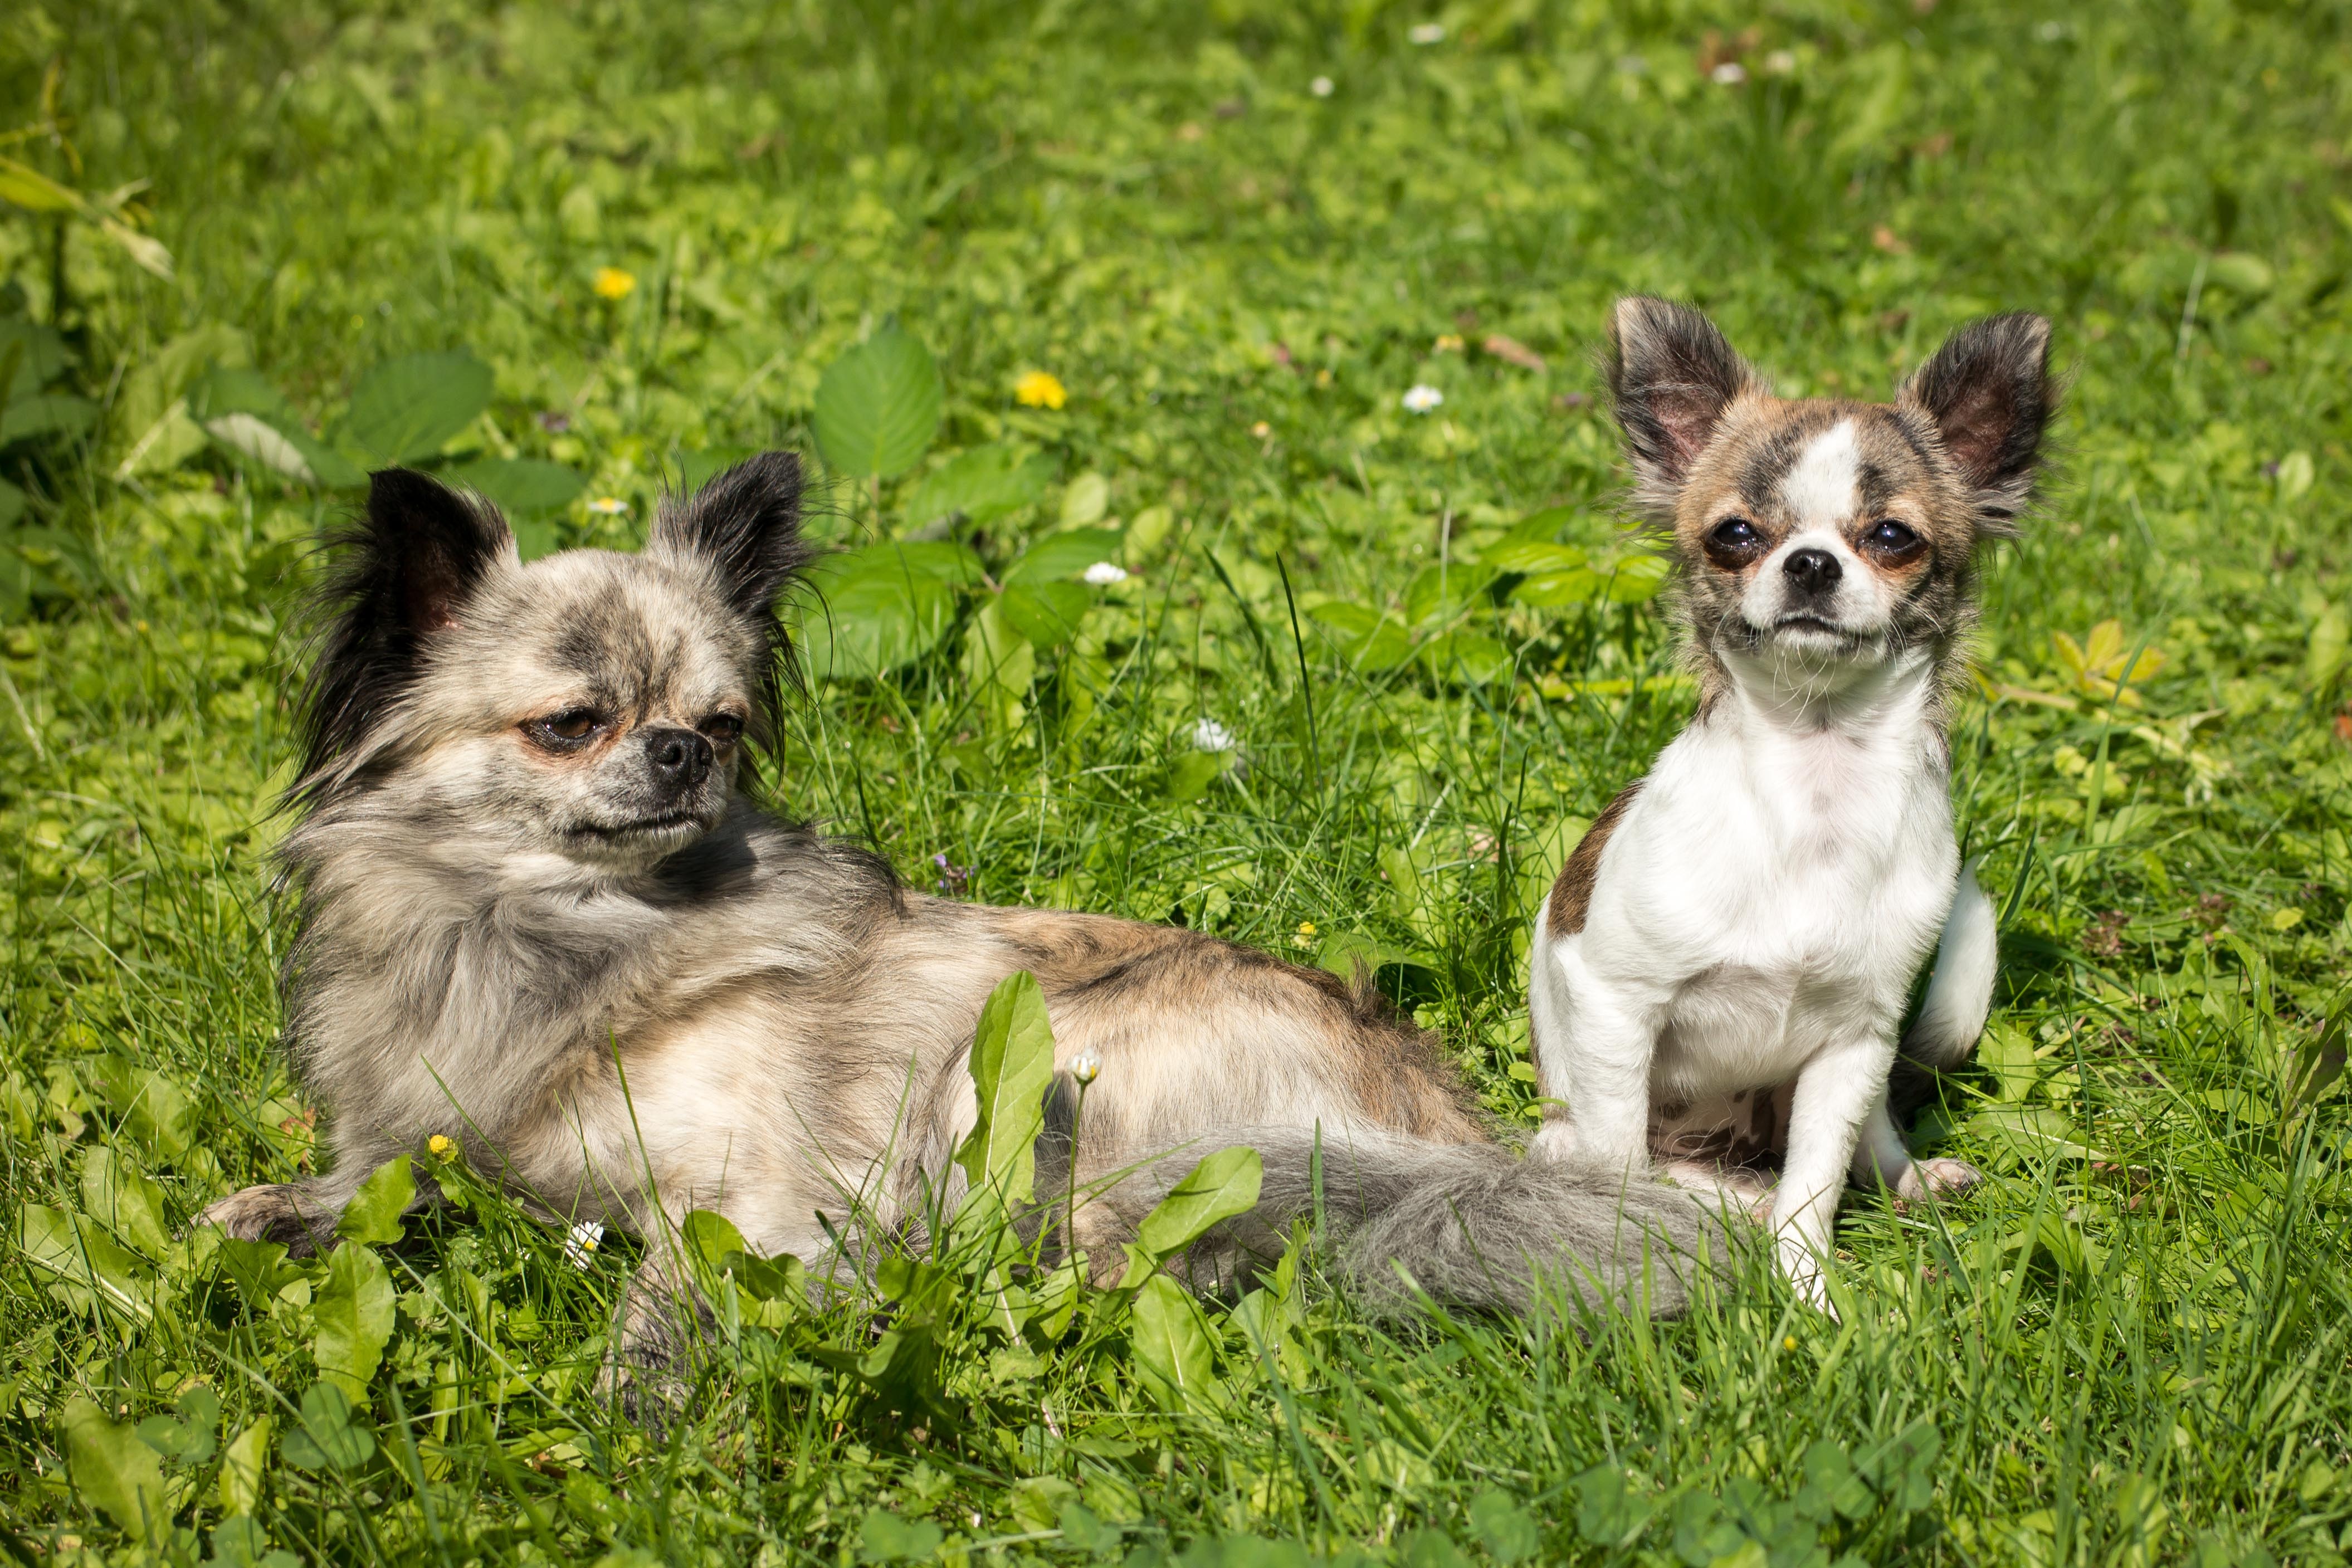
grass, meadow, play, puppy, dog, cute, young, small, father, mammal, baby, vertebrate, chihuahua, rush, dog breed, daughter, young dog, small dog, chiwawa, dog like mammal, carnivoran, dog breed group, german spitz